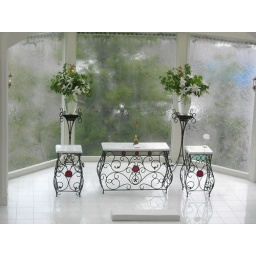
that blurred looking glass behind is actually a constant shower of water running against the glass- incredibly annoying